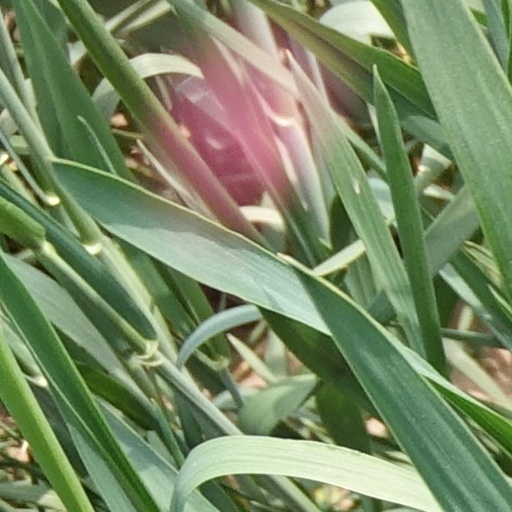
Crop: wheat